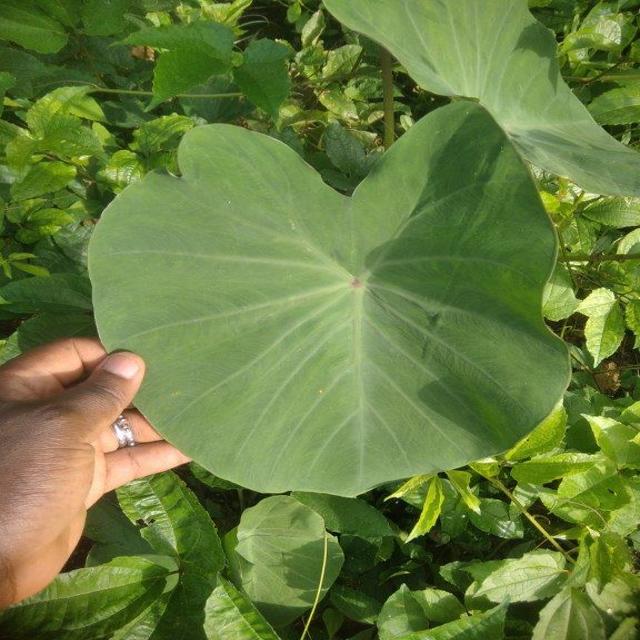
Label: Healthy